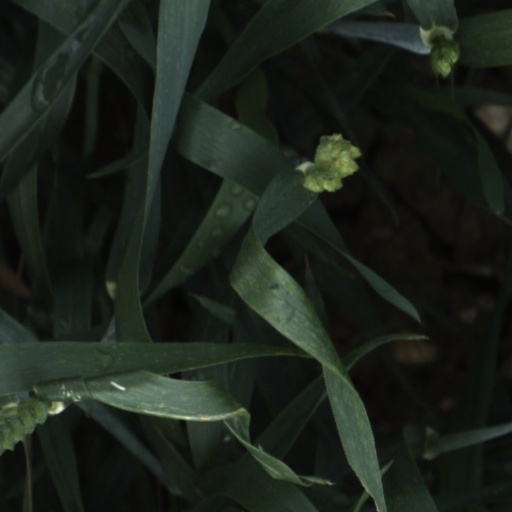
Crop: wheat